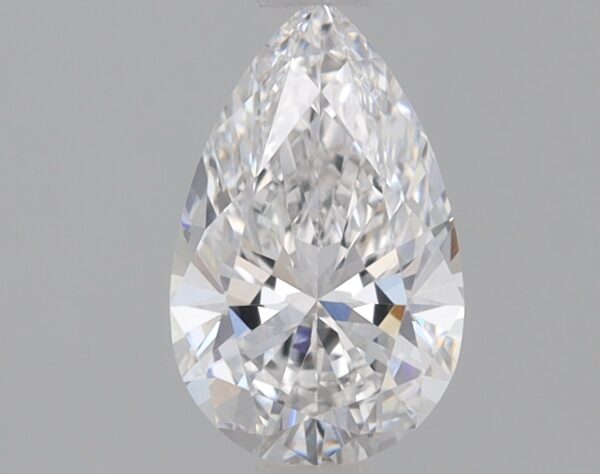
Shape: pear
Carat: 0.7
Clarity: VS1
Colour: F
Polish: EX
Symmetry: EX
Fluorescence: NONE
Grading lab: IGI
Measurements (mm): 8.07 x 5.02 x 3.06